René de Buzelet

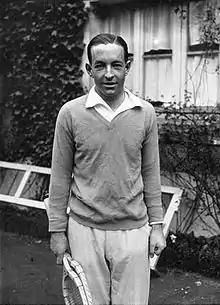
De Buzelet at the Tennis Club de Paris in 1928

René de Buzelet (24 May 1907 – 8 April 1995) was a French tennis player who was active during the 1920s and 30s.